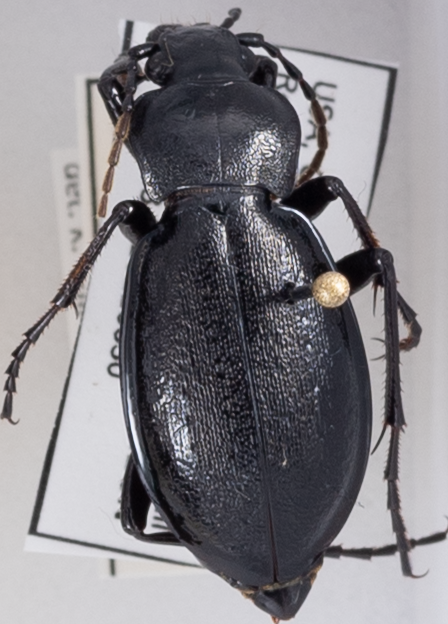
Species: Carabus taedatus
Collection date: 2022-08-30
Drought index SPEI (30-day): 0.582
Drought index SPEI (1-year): -1.28
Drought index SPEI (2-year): -0.62